Euspicius

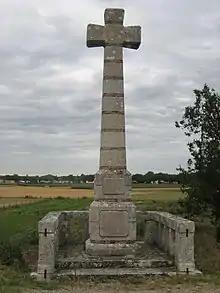
Croix de Micy, dedicated to Sts. Euspicius and Mesmin, Saint-Pryvé-Saint-Mesmin

Euspicius became its first abbot. Euspicius also became a renowned teacher of the contemplative life as well. The rule followed was that of the Eastern hermits observed by the followers of St. Anthony and St. Basil. These rules had been brought to the West by John Cassian and Martin of Tours.